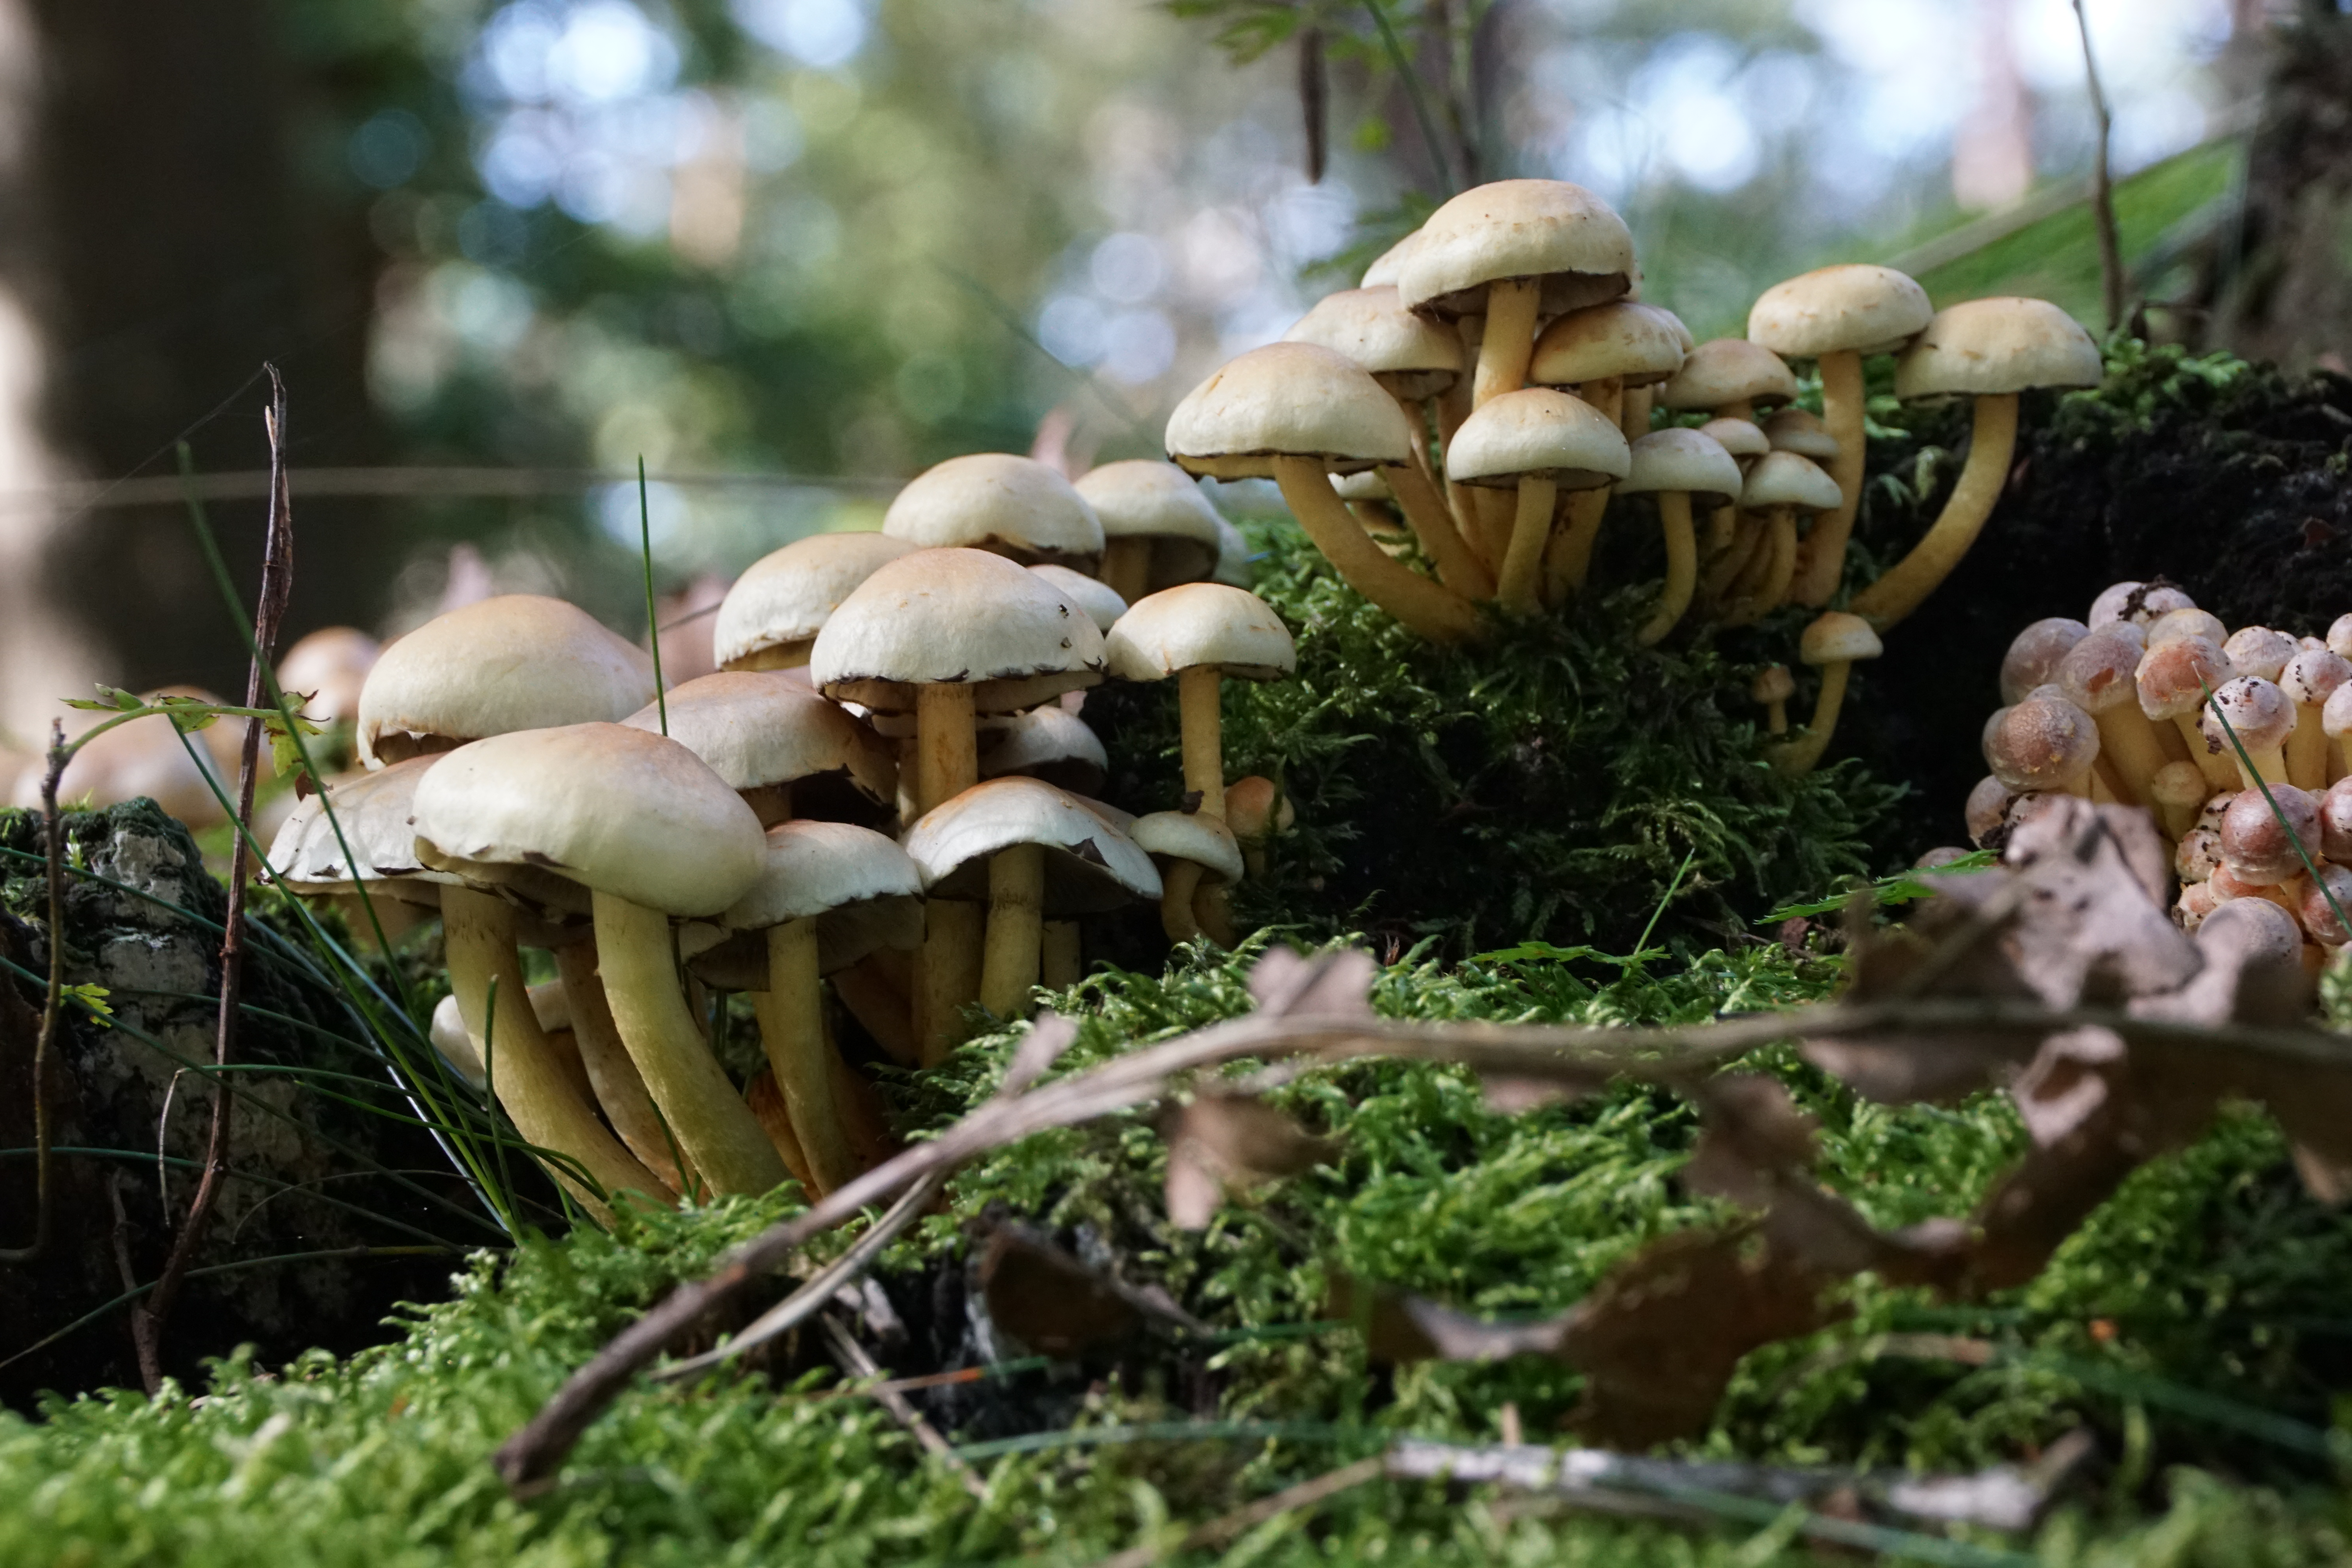
mushrooms, fungus, agaricaceae, champignon mushroom, edible mushroom, mushroom, natural landscape, terrestrial plant, agaricomycetes, medicinal mushroom, oyster mushroom, agaricus, botany, plant, organism, moss, non vascular land plant, plant stem, wildlife, penny bun, pleurotus eryngii, forest, trunk, russula integra